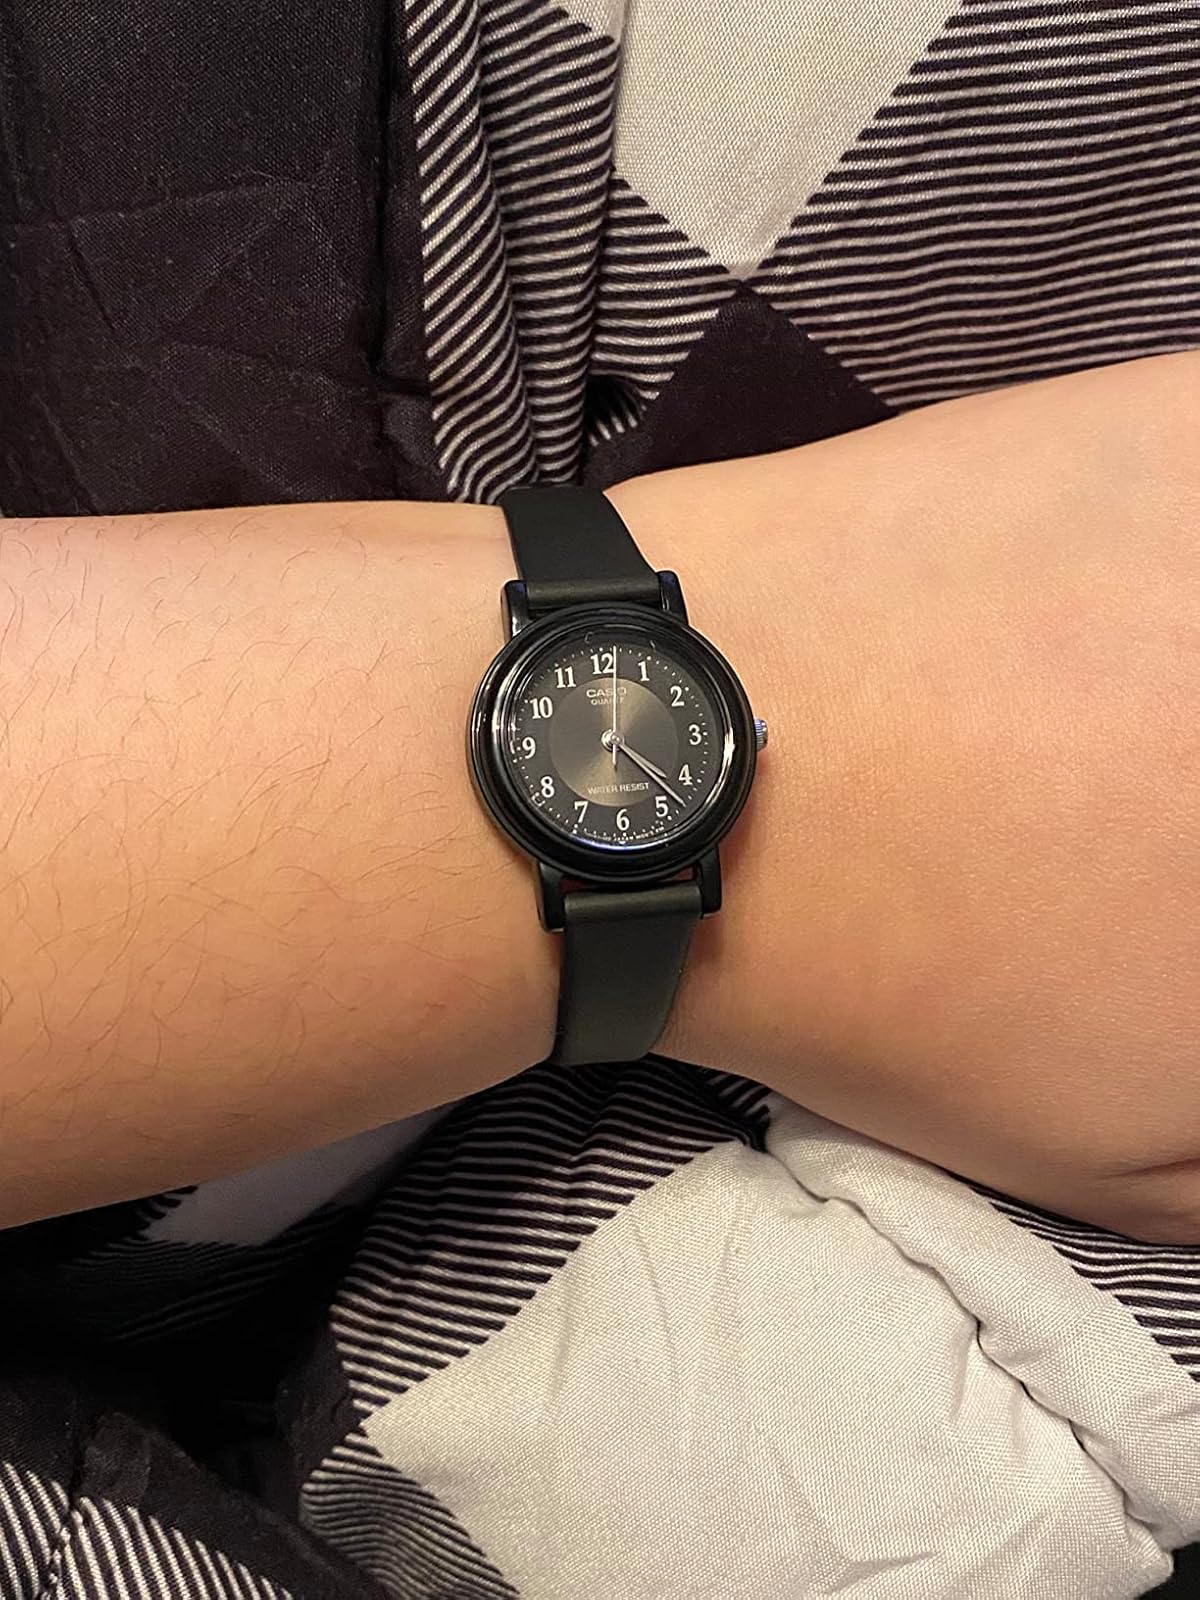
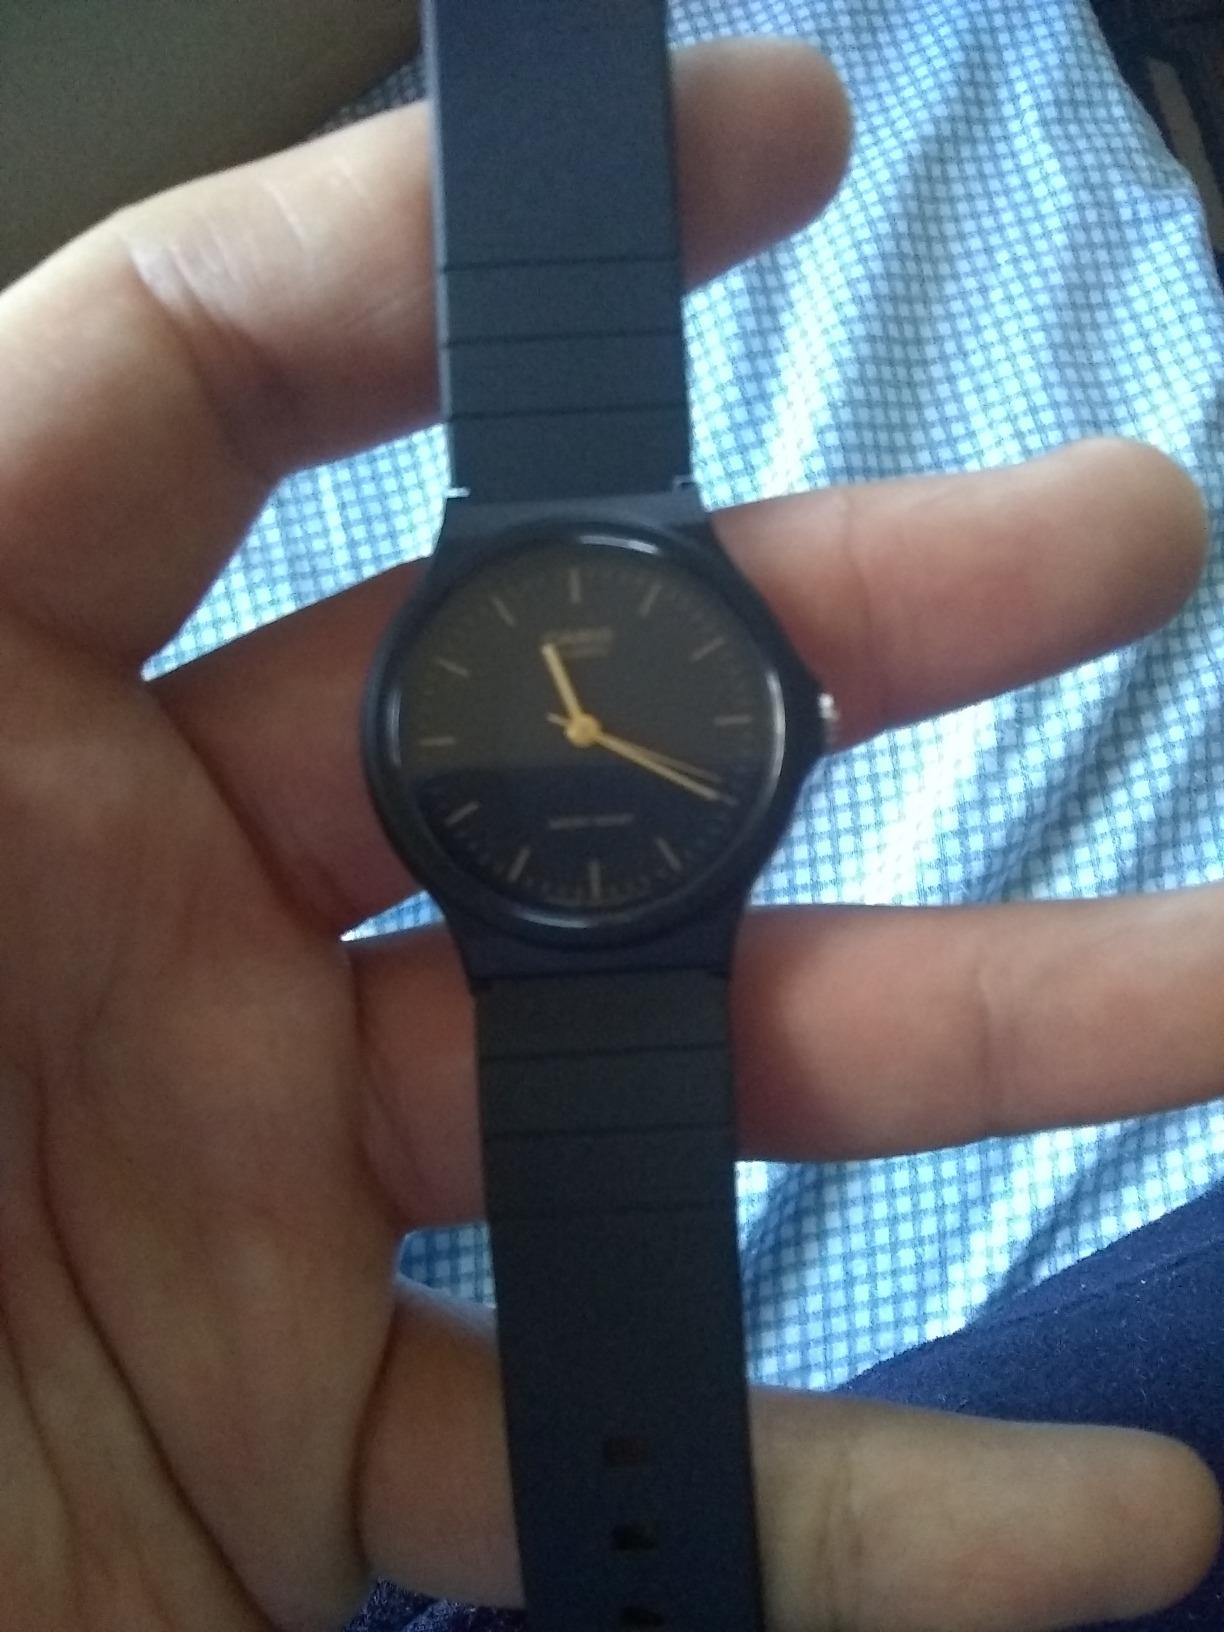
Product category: accessories_watch
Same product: no